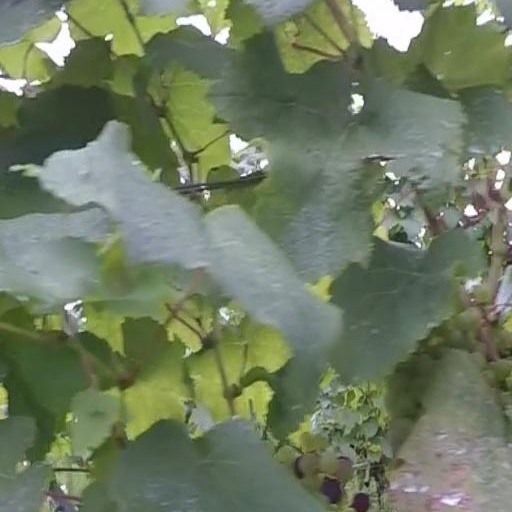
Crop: grape